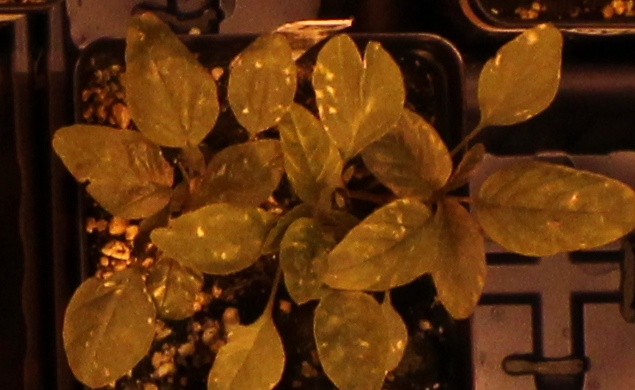
Label: Palmer Amaranth